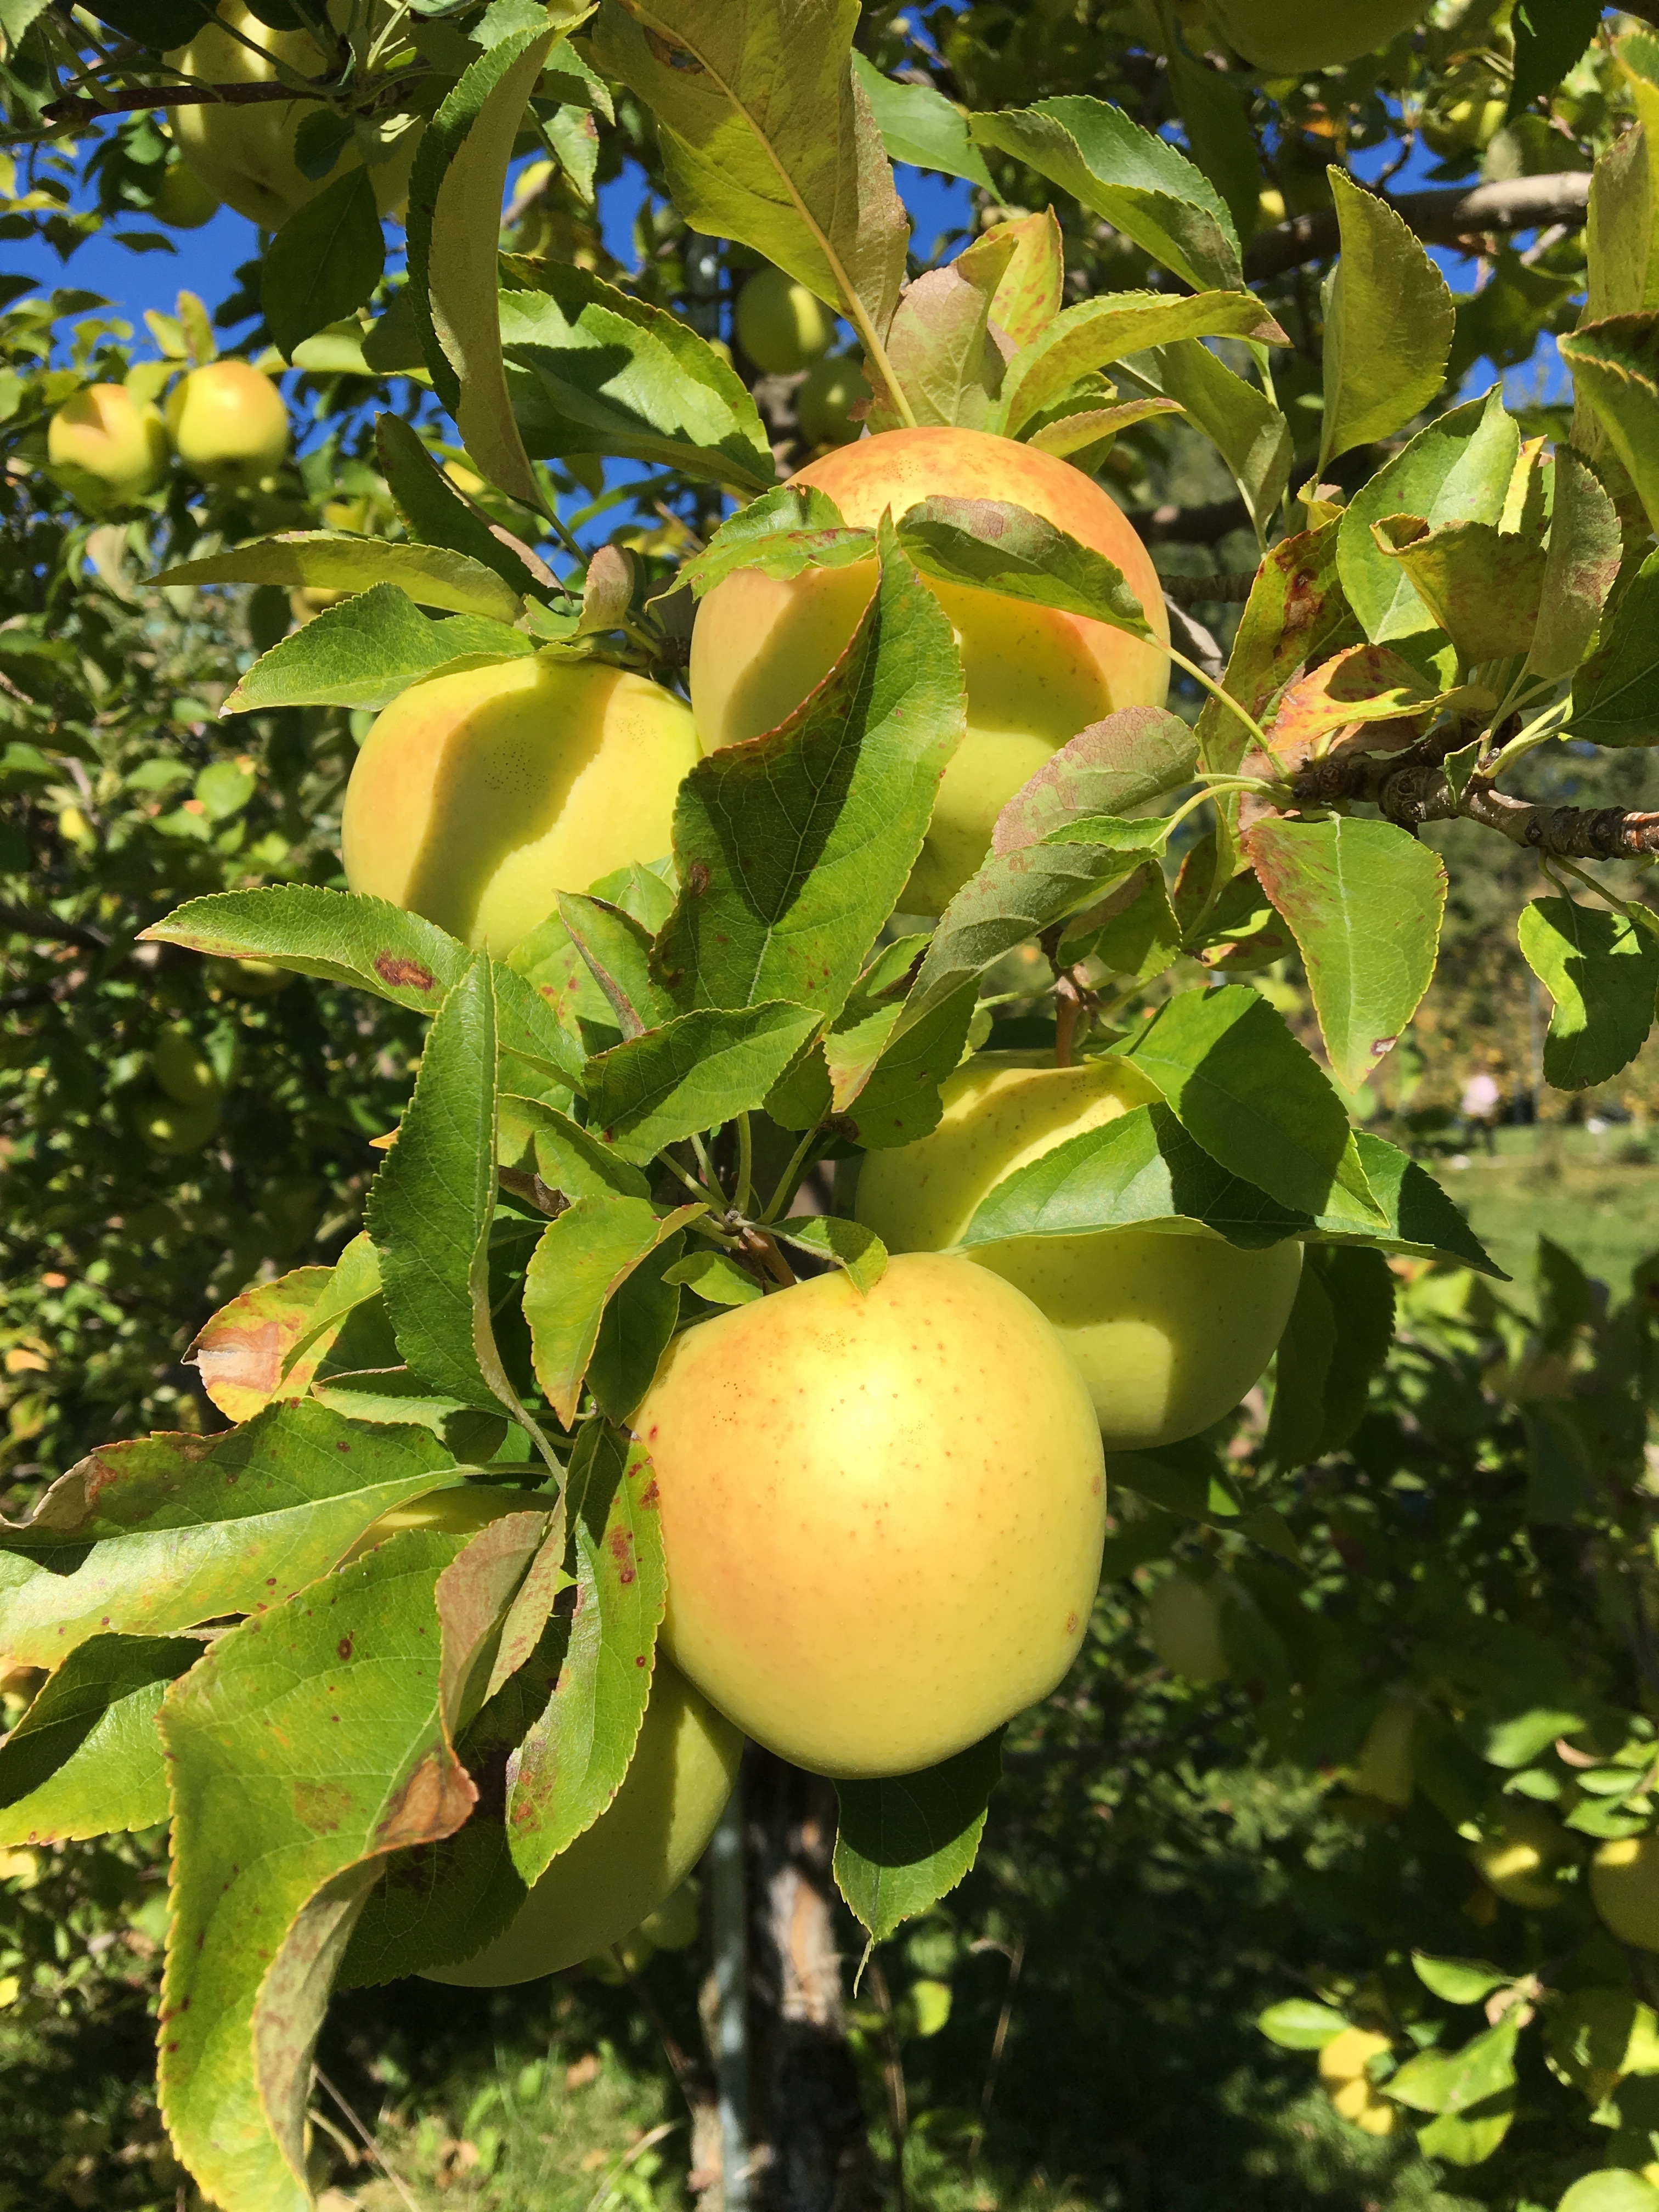
apple, tree, branch, plant, fruit, flower, food, produce, evergreen, shrub, citrus, apple tree, apple orchard, flowering plant, rose family, bitter orange, land plant, honey gold apple